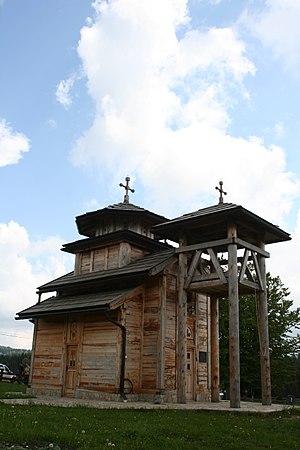
Zaovine est un village de Serbie situé dans la municipalité de Bajina Bašta, district de Zlatibor. Au recensement de 2011, il comptait 261 habitants.